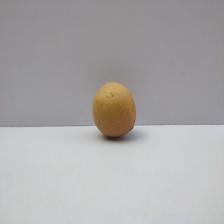
Size: Medium